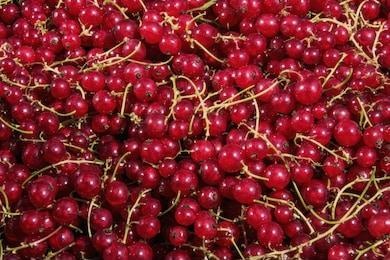
Label: redcurrant